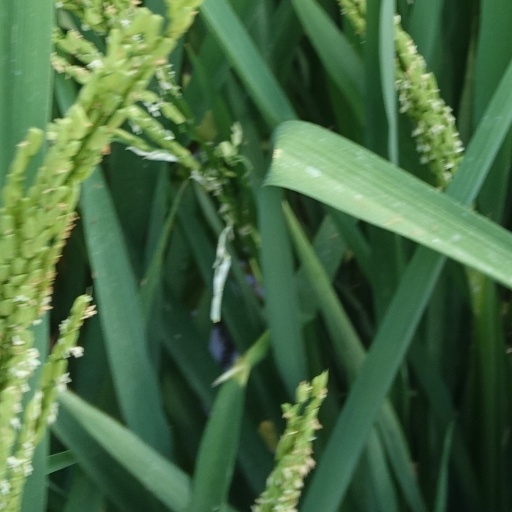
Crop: rice